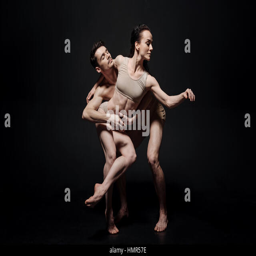
enthusiastic ballet dancers acting together in the studio